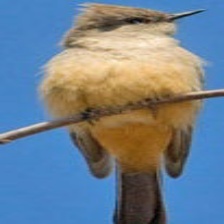
Species: SAYS PHOEBE
Scientific name: SAYORNIS SAYA